Bruno Bettelheim

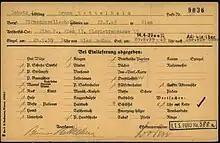
List of personal effects of Bruno Bettelheim as a prisoner at Buchenwald concentration camp

Though Jewish by birth, Bettelheim grew up in a secular family. After the "Anschluss" (political annexation) of Austria on March 13, 1938, the National Socialist (Nazi) authorities sent Austrian Jews and political opponents to the Dachau and Buchenwald concentration camps where many were brutally treated, and tortured or killed. Bettelheim was arrested some two months later on May 28, 1938, and was imprisoned in both these camps for a combined total of ten and a half months before being released on April 14, 1939. While at the Buchenwald camp, he met and befriended the social psychologist Ernst Federn. As a result of an amnesty declared for Adolf Hitler's birthday (which occurred slightly later on April 20, 1939), Bettelheim and hundreds of other prisoners were released. Bettelheim drew on the experience of the concentration camps for some of his later work.